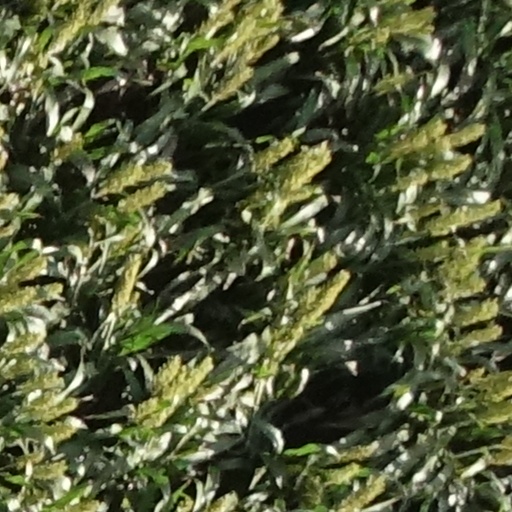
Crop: sorghum